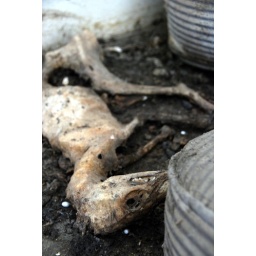
Dead dog in an abandoned machine shop.